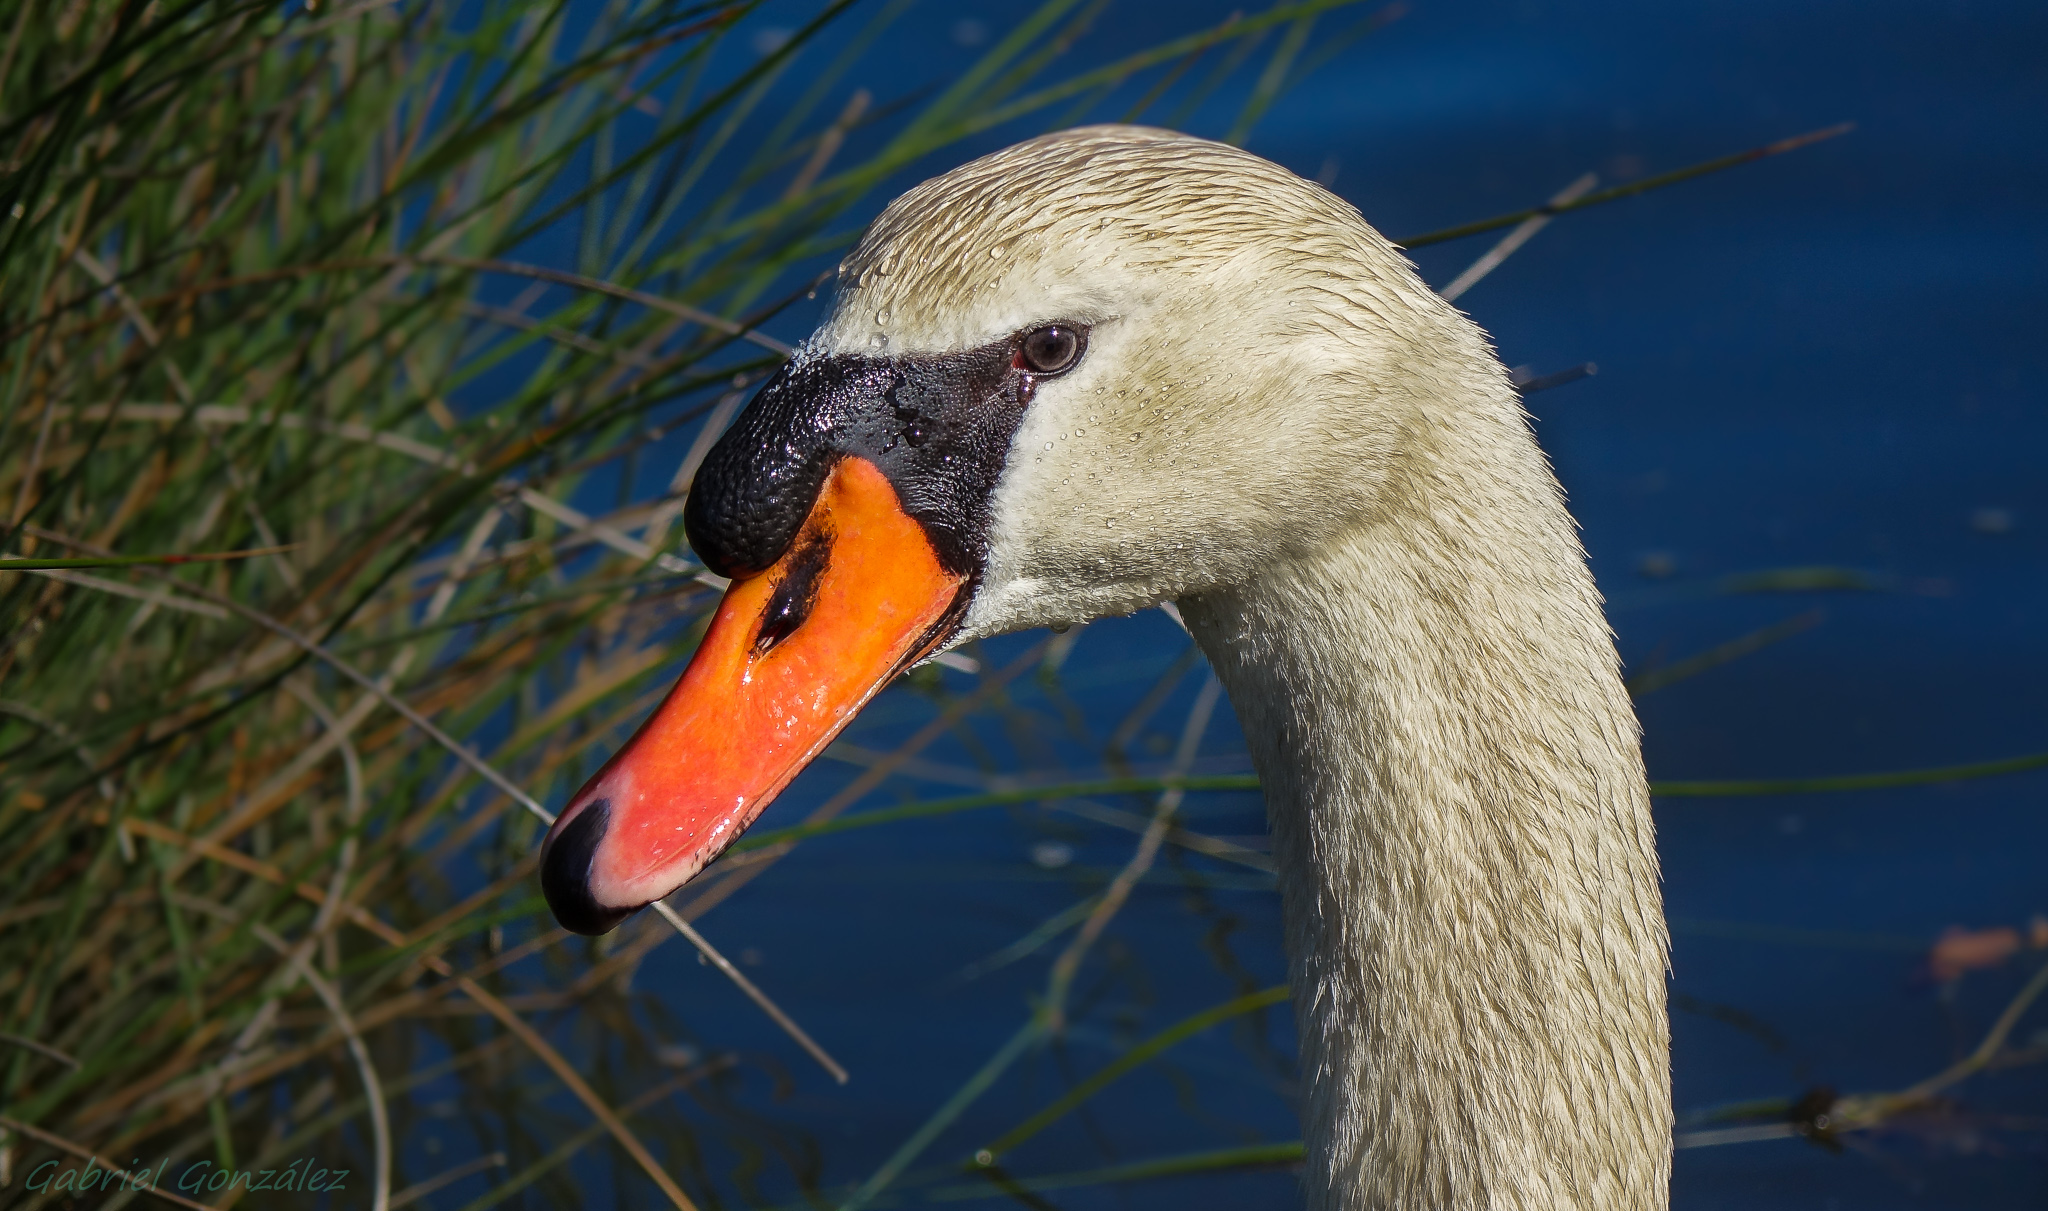
nature, bird, wildlife, beak, macro, fauna, swan, animals, vertebrate, naturaleza, waterfowl, water bird, ggl1, gaby1, xovesphoto, animales, sonyrx10, rx10, gphoto, gabrielcorua, xelodegalicia, ducks geese and swans